Sky position (RA, Dec in degrees): 14.688, 0.3829
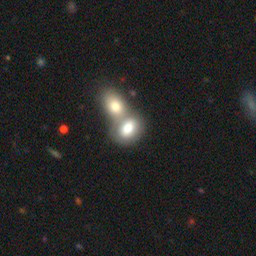
Galaxy morphology: Merging Galaxies